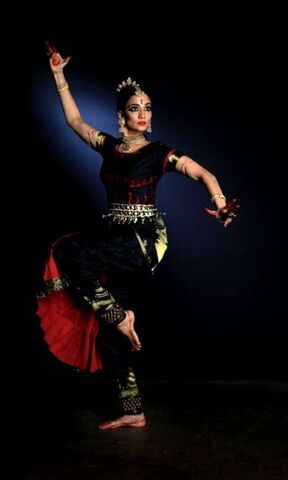
Dance form: kuchipudi